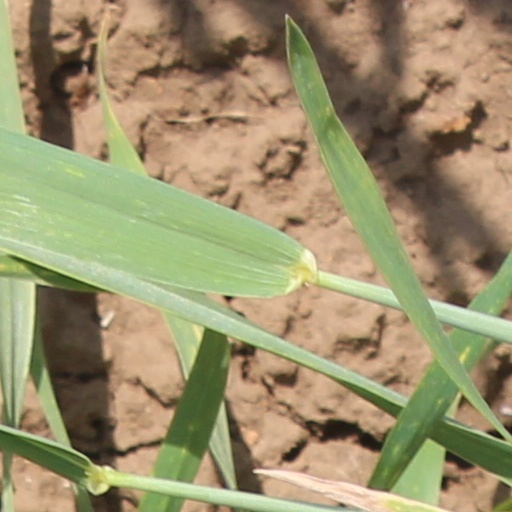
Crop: wheat